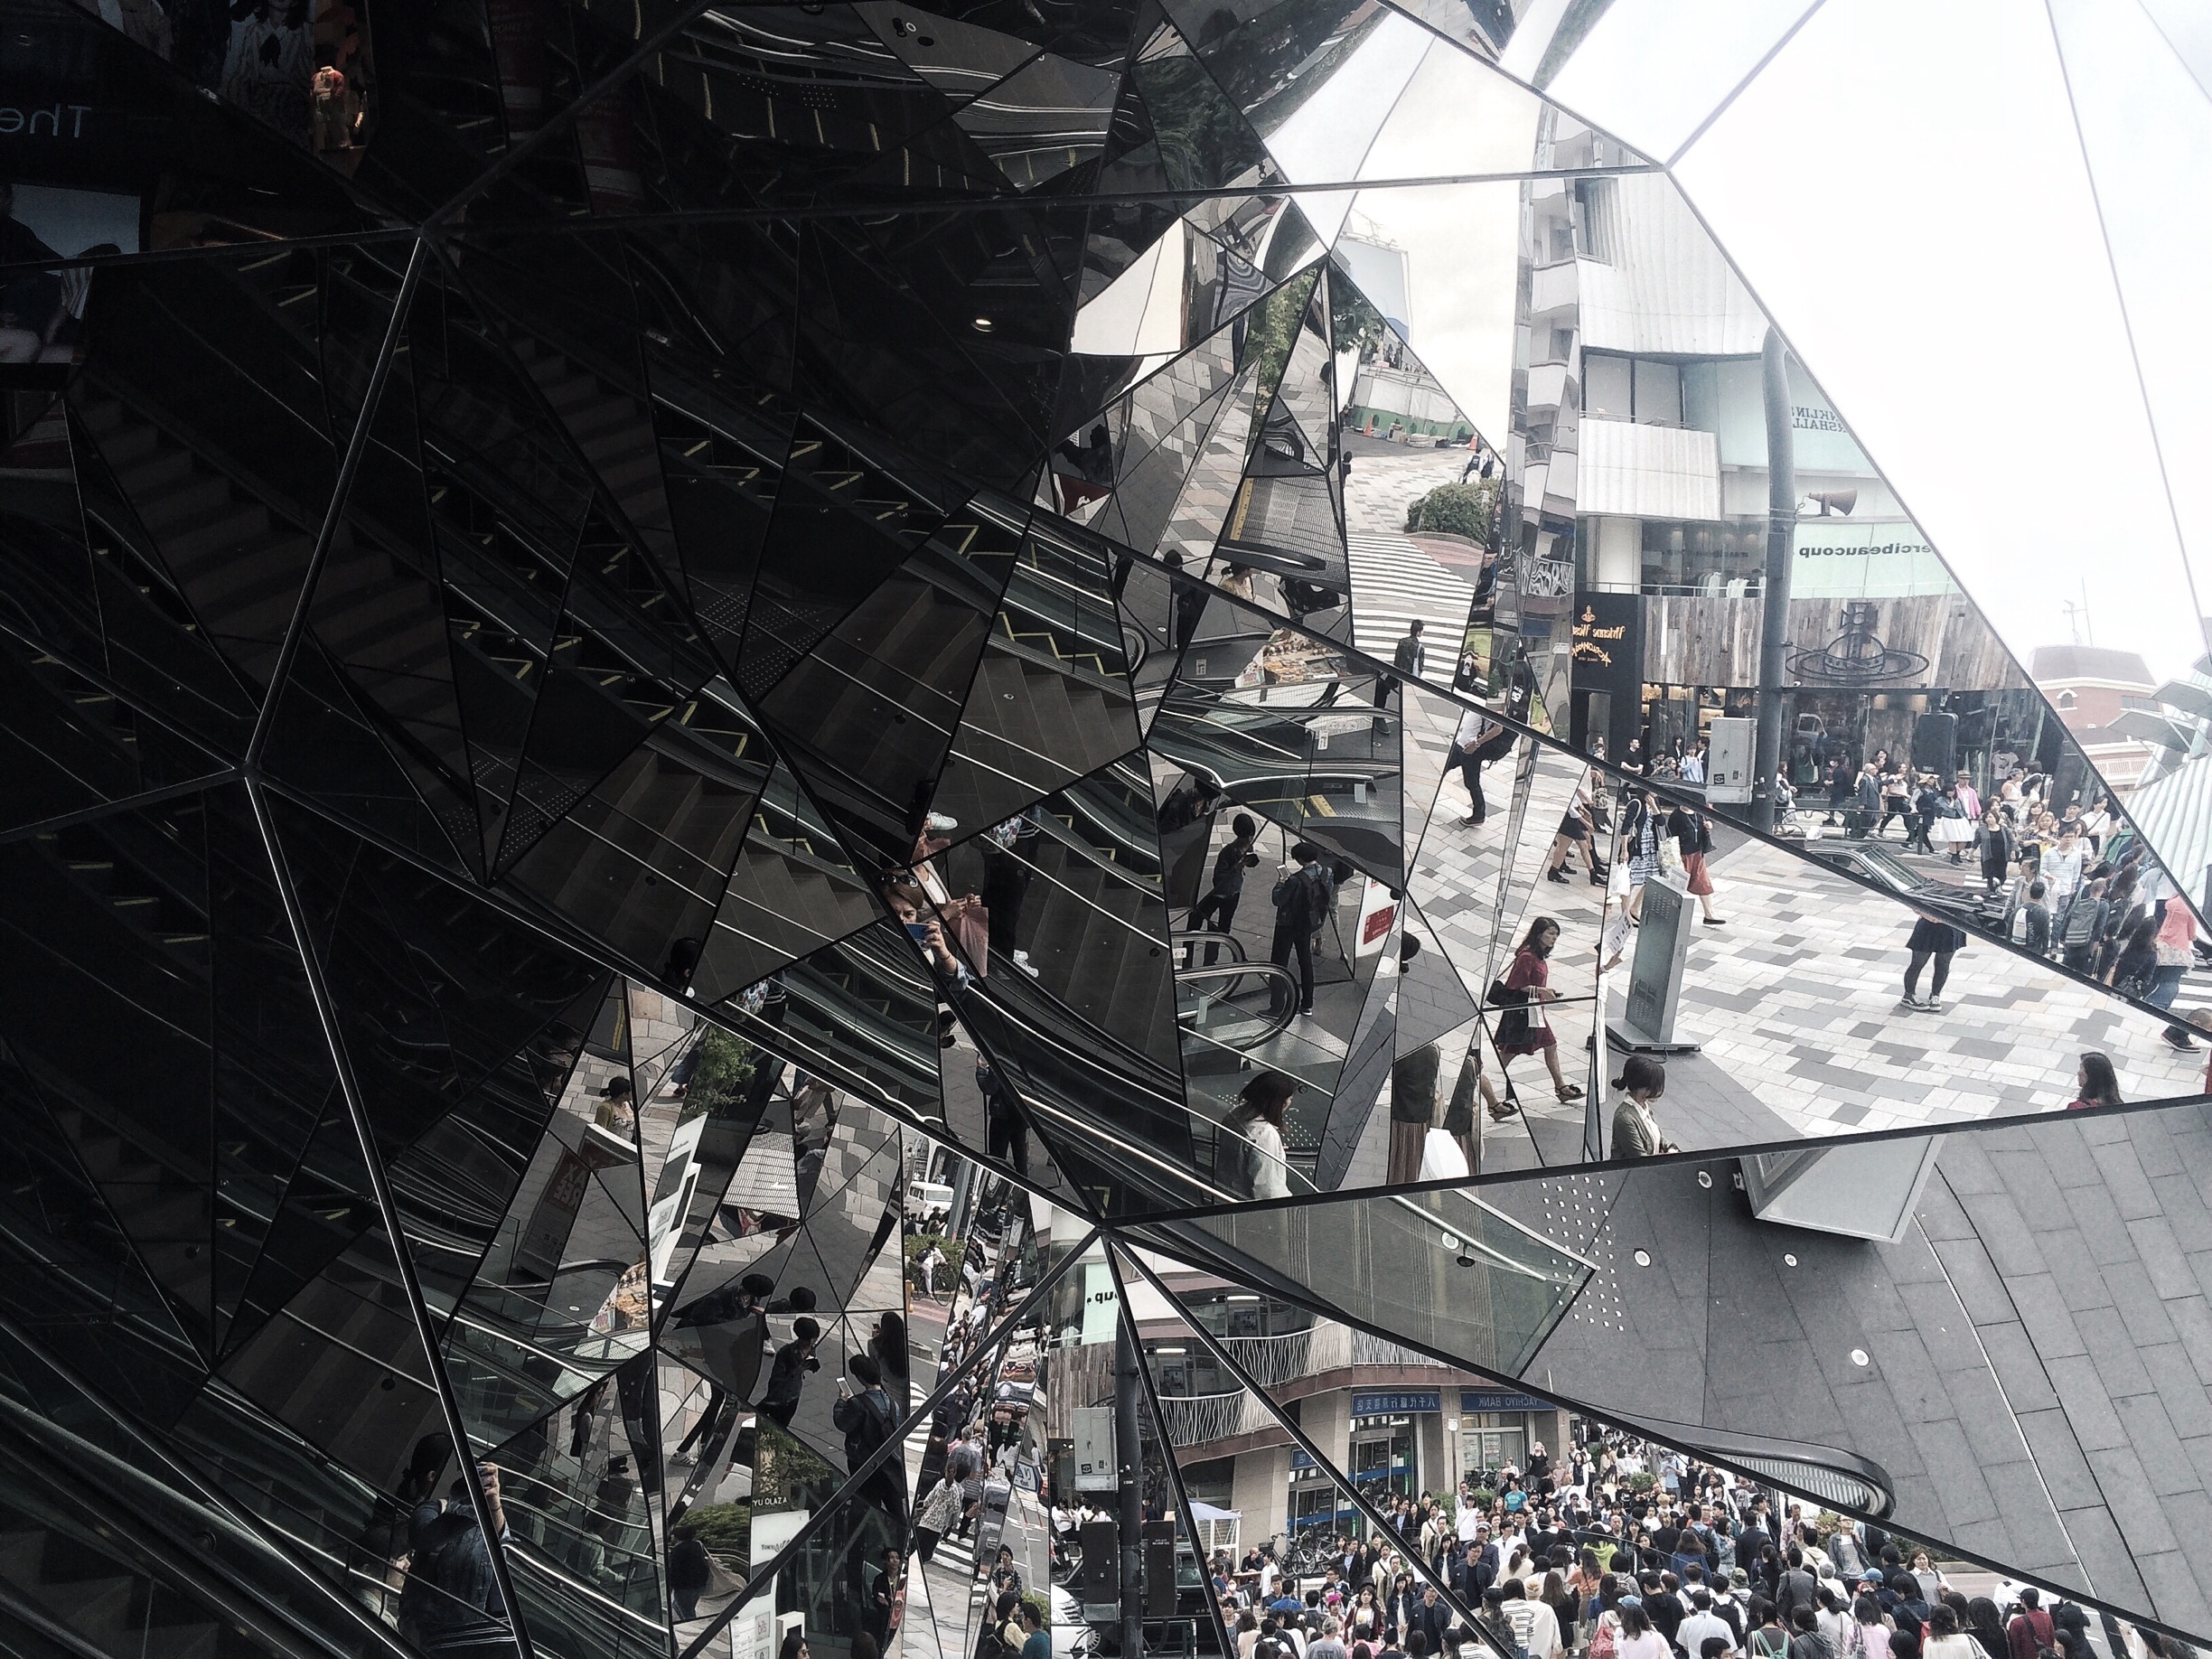
crowd, stadium, metropolis